Diwan Todar Mal

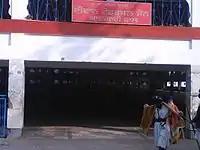
Diwan Todar Mall Hall in Gurudwara Fatehgarh Sahib

Today, Gurdwara Jyoti Sarup stands where these three martyrs were cremated and the road connecting the two Gurdwaras is known as Dewan Todar Mal Marg. Even today Diwan Todar Mal is deeply respected by the Sikhs and a "Diwan Todar Mal Memorial Hall", congregation hall has been constructed at historic Gurudwara Fatehgarh Sahib by SGPC.